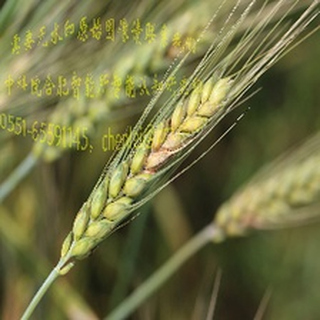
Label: wheat_fusarium_head_blight